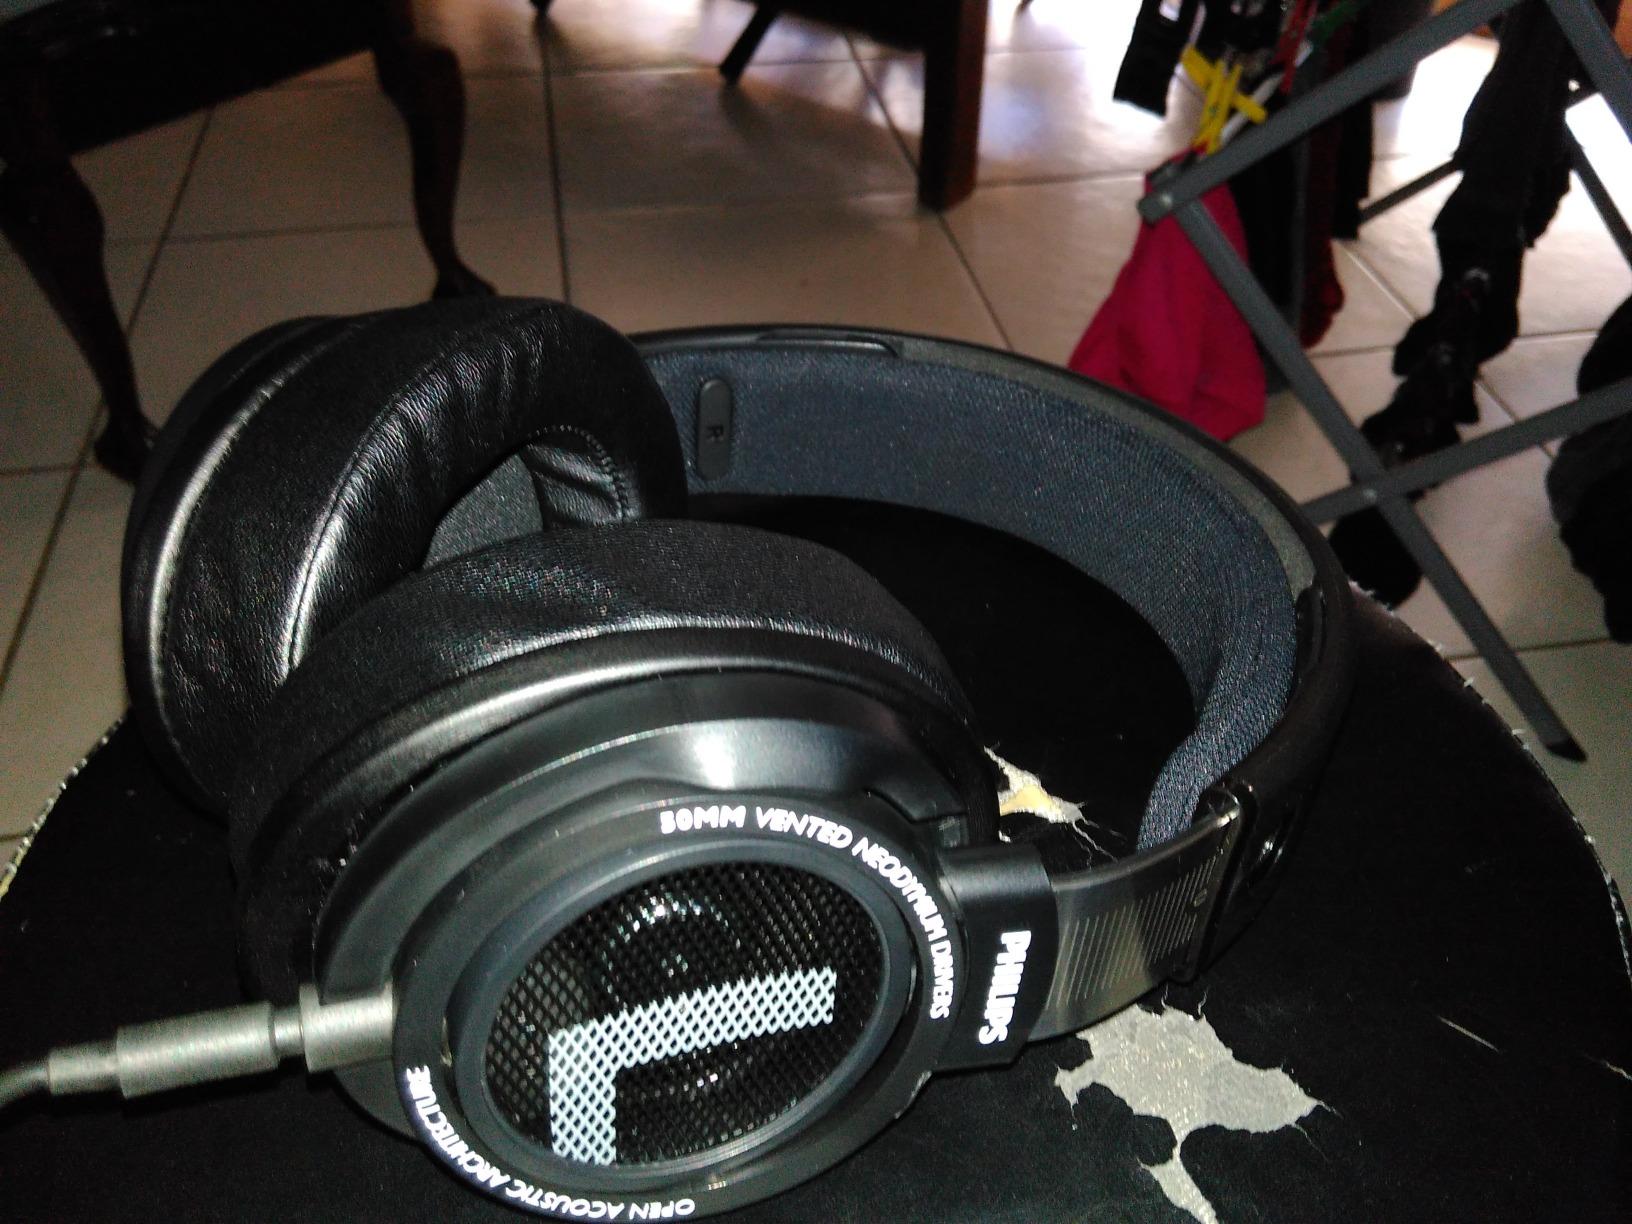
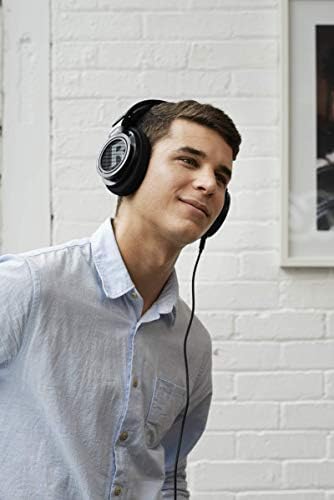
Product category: headphones
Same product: yes